Man Seeking Woman

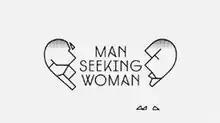

Man Seeking Woman is an American romantic comedy television series created by Simon Rich for FXX. It originally aired for 3 seasons from January 14, 2015, to March 8, 2017. The series is set in Chicago, about a naïve and soft-spoken man in his 20s named Josh Greenberg (played by Jay Baruchel), who finds himself in several surrealist and awkward circumstances while trying to find love.